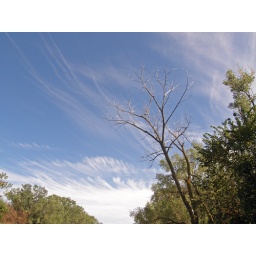
sky pic by my house